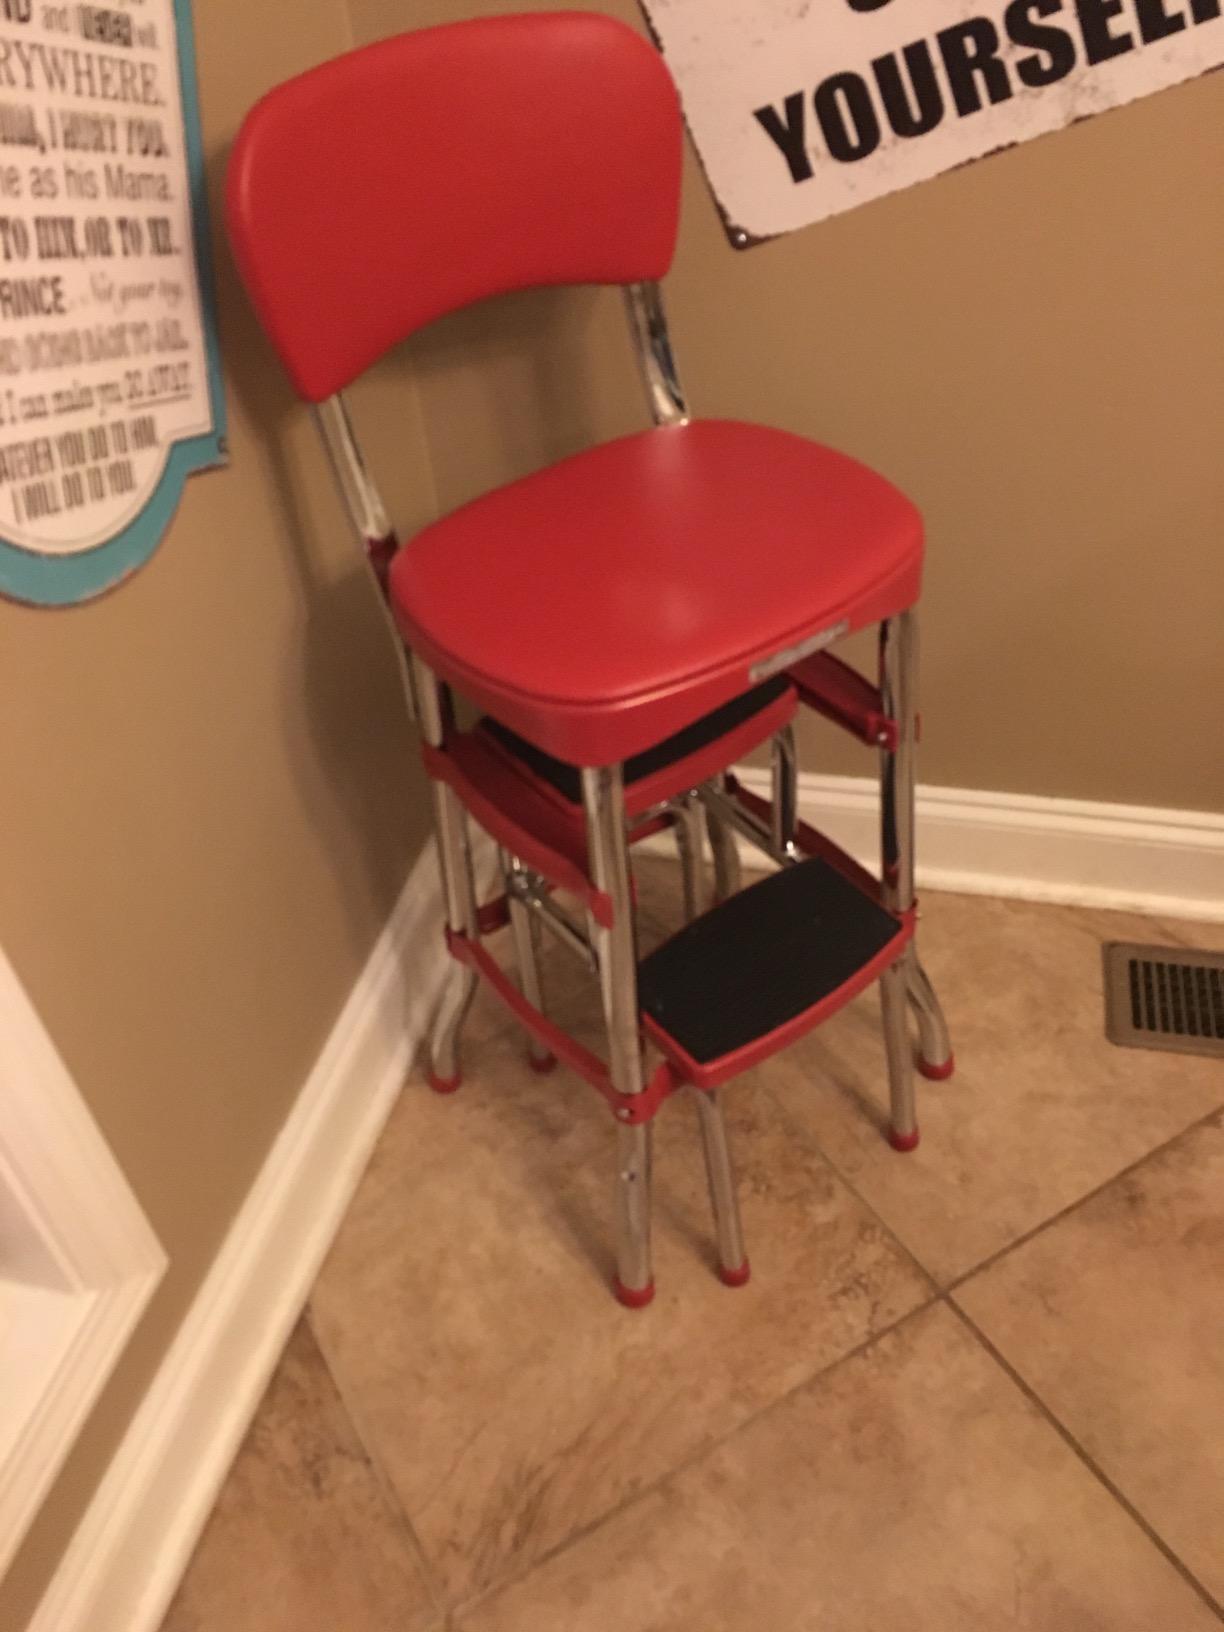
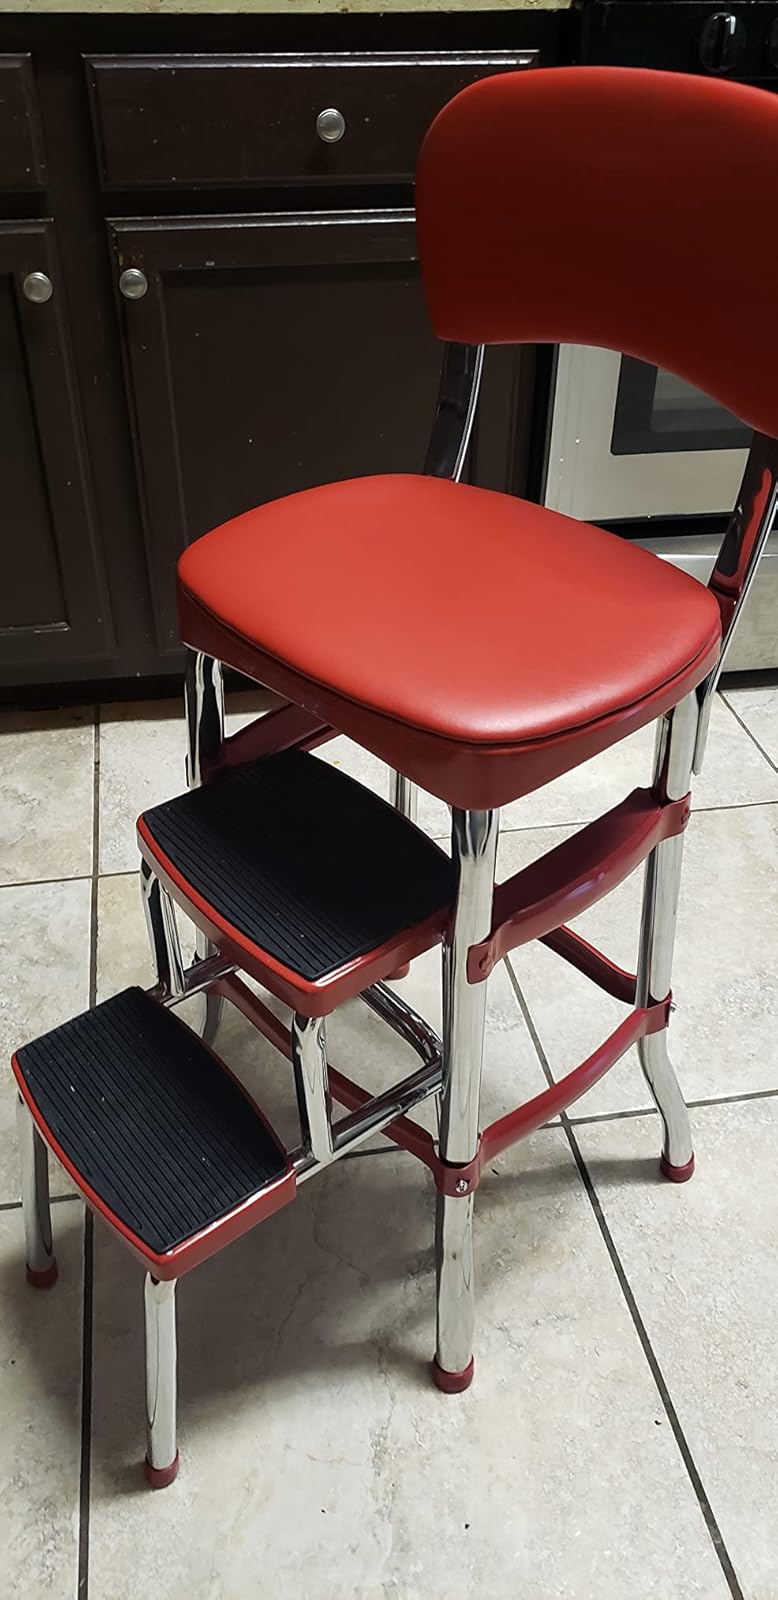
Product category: items_chair
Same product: yes